Rupes Boris

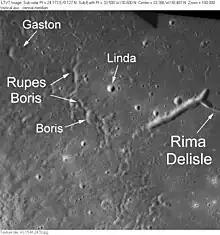
Rupes Boris is on the left of the photo featuring Boris crater

Rupes Boris is a short fault or ridge in the lunar surface that is located in the northwestern quadrant of the Moon's near side, within Mare Imbrium. Its name was adopted in 1985 by the International Astronomical Union, and was taken from the tiny nearby crater Boris. The selenographic coordinates of this feature are , and it has a length of just 4 km.